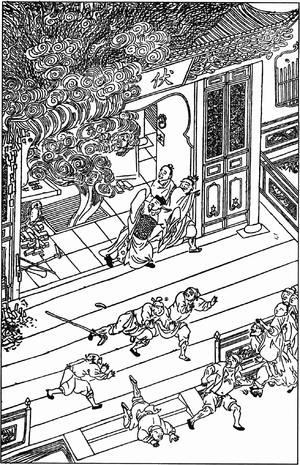
Au bord de l'eau est un roman d'aventures tiré de la tradition orale chinoise, compilé et écrit par plusieurs auteurs, mais attribué généralement à Shi Nai'an. Il relate d'un ton épique les exploits de cent huit bandits, révoltés contre la corruption du gouvernement et des hauts fonctionnaires de la cour de l'empereur. Le livre comporte également de nombreux éléments surnaturels qui, intégrés à ce contexte bien réel, font de ce récit un précurseur de la fantasy historique.
Suikoden Tierkreis, intitulé Gensō Suikoden Tierkreis au Japon, est un jeu vidéo de rôle développé et édité par la société japonaise Konami pour la Nintendo DS. Le jeu paraît en décembre 2008 au Japon, puis en mars 2009 aux États-Unis, au Canada et en Europe. C'est un épisode annexe de la série de jeux vidéo Suikoden, le premier à ne pas être développé pour une console de Sony. L'arrêt de la série ayant été annoncé en 2015, il constitue le dernier épisode sorti en dehors du Japon.